Eesh Safari

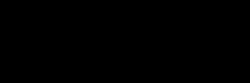
The program's slogan in Arabic translates into English as "Where there is no place... but for the brave."

Eesh Safari mainly consists of 2 teams, which are named after the most 2 popular animals in the region they're traveling to, using the region's language. E.g. South Africa's giraffe and rhinoceros translated to Edubè and Umkumbè.